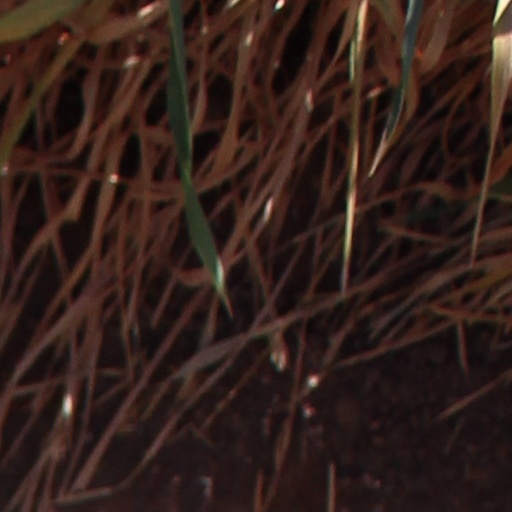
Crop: wheat